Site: brandenburg
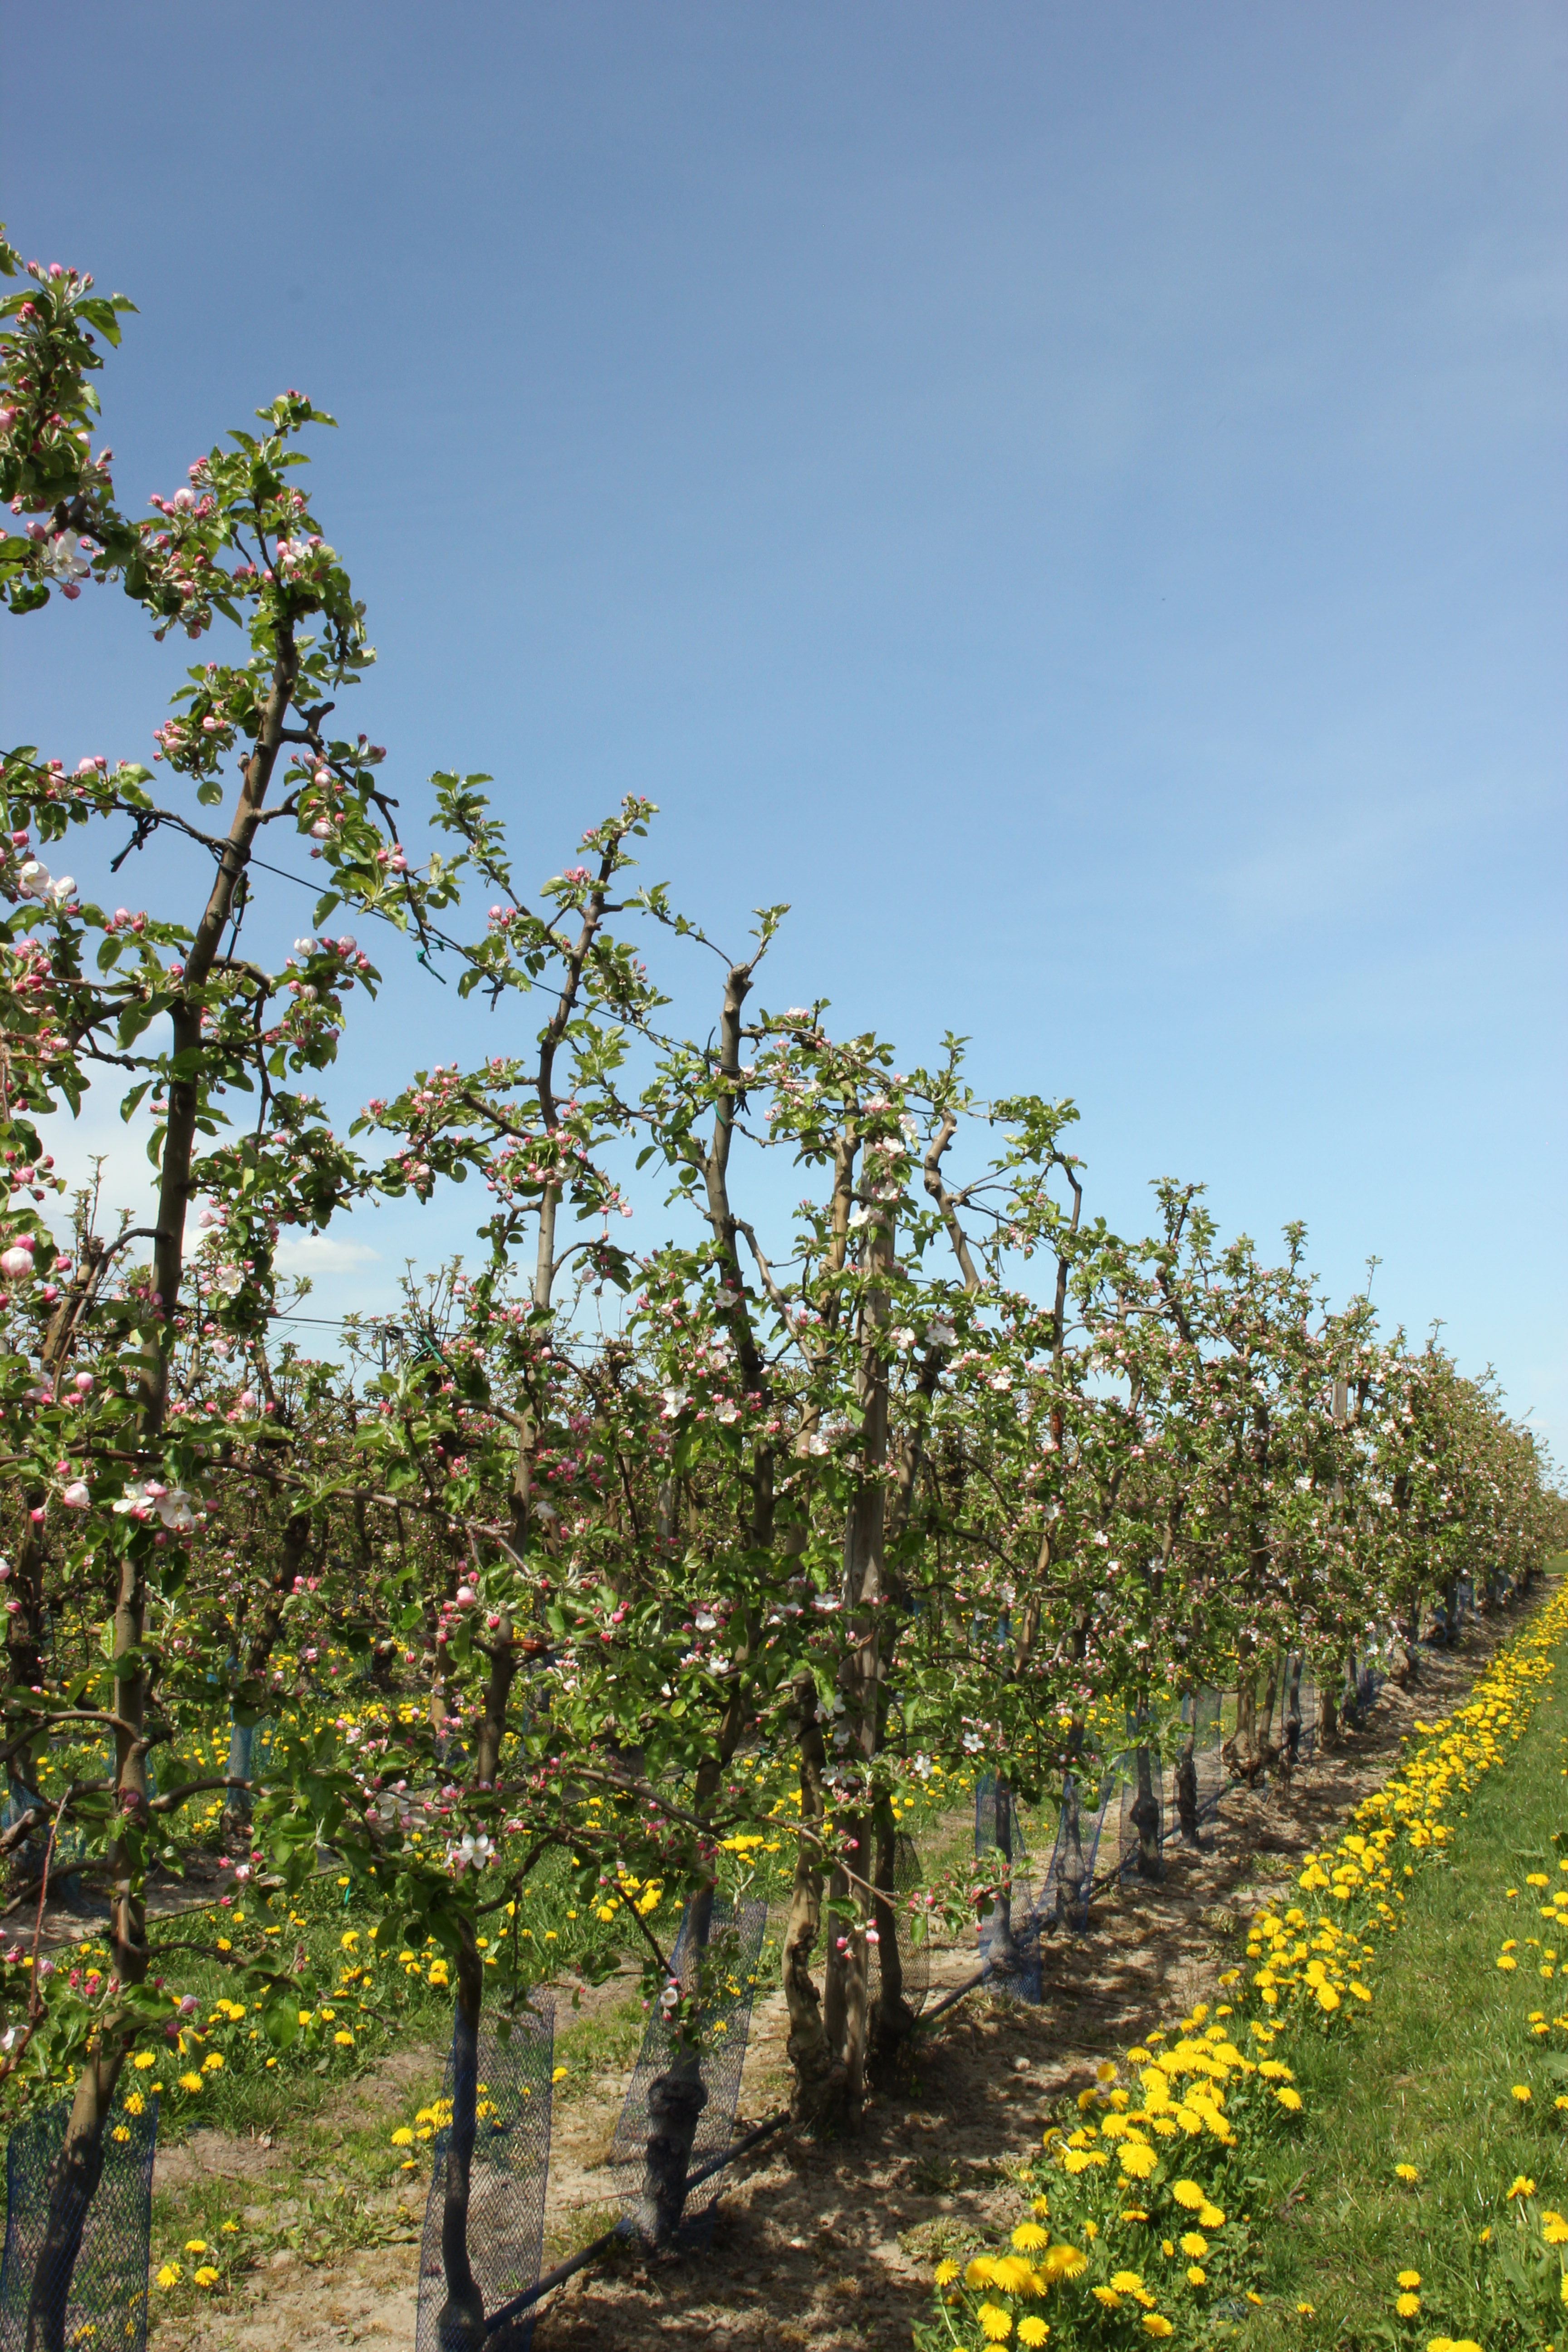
Growth stage (BBCH 57): Inflorescence emergence